Louise Glück

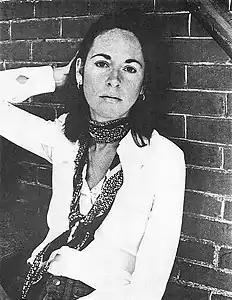
Glück

Louise Elisabeth Glück (April 22, 1943 – October 13, 2023) was an American poet and essayist. She won the 2020 Nobel Prize in Literature, whose judges praised "her unmistakable poetic voice that with austere beauty makes individual existence universal". Her other awards include the Pulitzer Prize, National Humanities Medal, National Book Award, National Book Critics Circle Award, and Bollingen Prize. From 2003 to 2004, she was Poet Laureate of the United States.